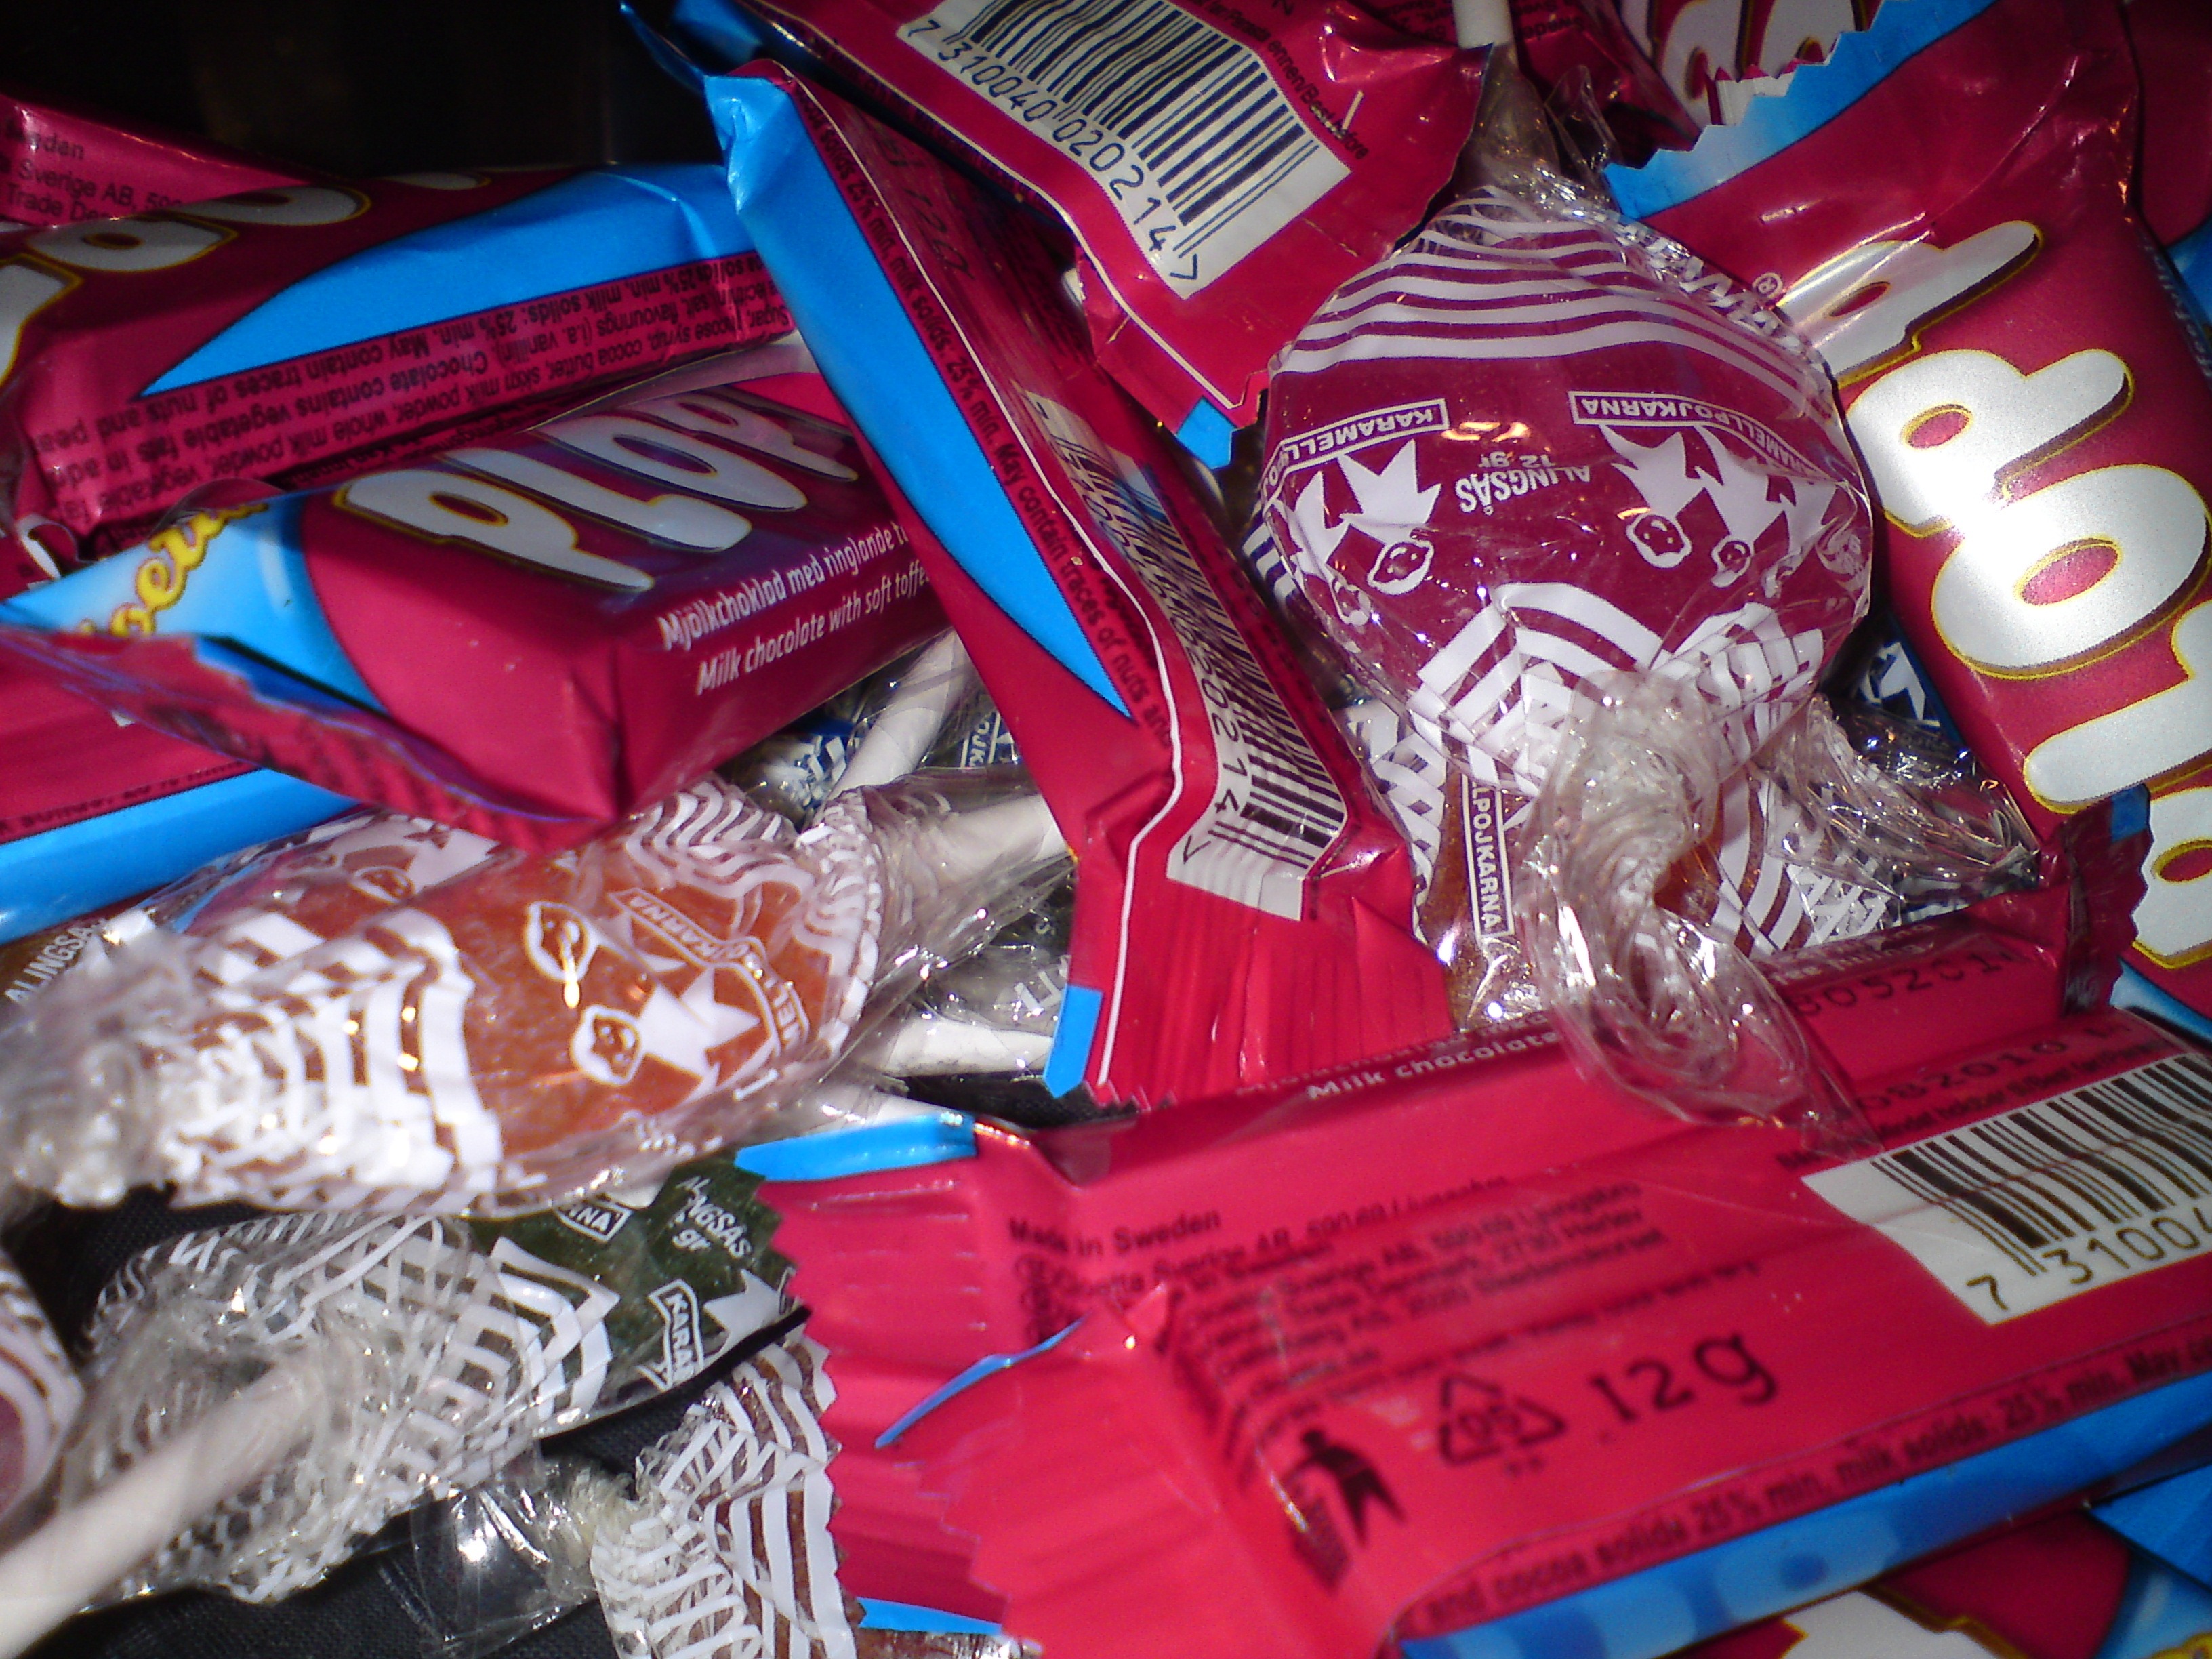
red, color, club, chocolate, christmas, art, candy, clubs, kalas, plop, closing party